Olympian 9

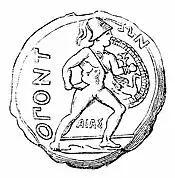
Coin of Opus. Aias Oiliades

The victor belongs to Opus, a town of the Eastern Locrians, in the district North of Boeotia. He is a friend or kinsman of a "proxenus" of Thebes (84). Deucalion and Pyrrha were supposed to have dwelt in the neighbourhood of Opus, and the town was said to have been founded by Opus, son of Locrus and Protogeneia. It was the native city of Patroclus, and was one of the Locrian towns subject to Ajax, son of Oileus.